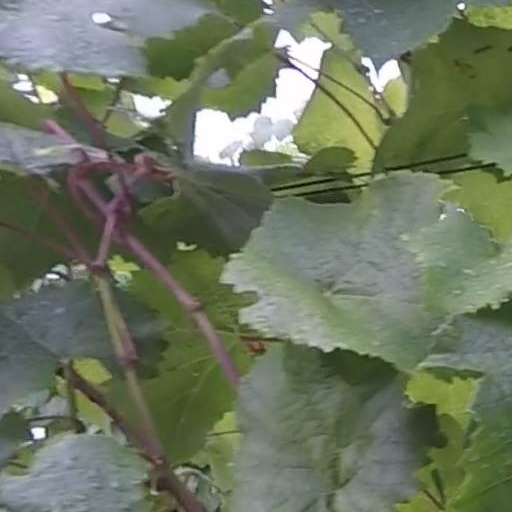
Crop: grape